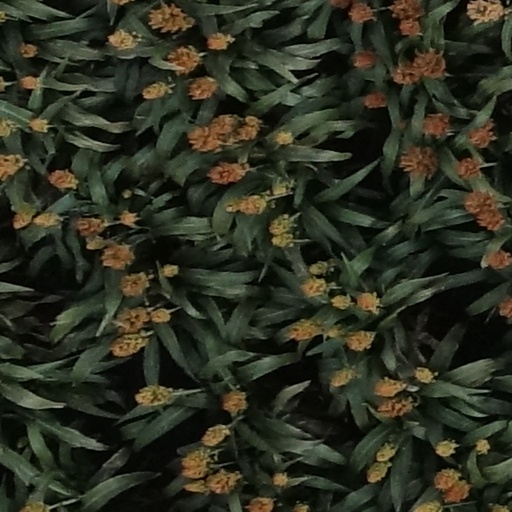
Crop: sorghum